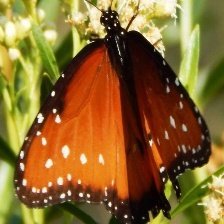
Species: STRAITED QUEEN
Butterfly family (ImageNet category): monarch